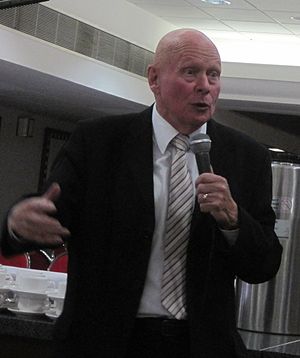
Wilf McGuinness
Wilfred McGuinness er en tidligere, engelsk fodboldspiller og træner.